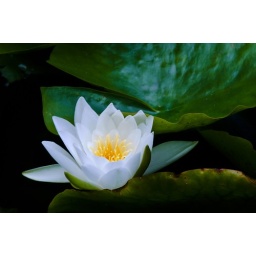
Its Strange. Water lilies are in UK also. This is the first water lily I spotted in University of Portsmouth.